List of waterbodies of Corse-du-Sud

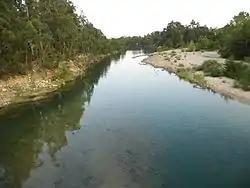
Solenzara

Rivers and streams in Corse-du-Sud are listed below in clockwise sequence, from east to south to west to north, with their main tributaries.